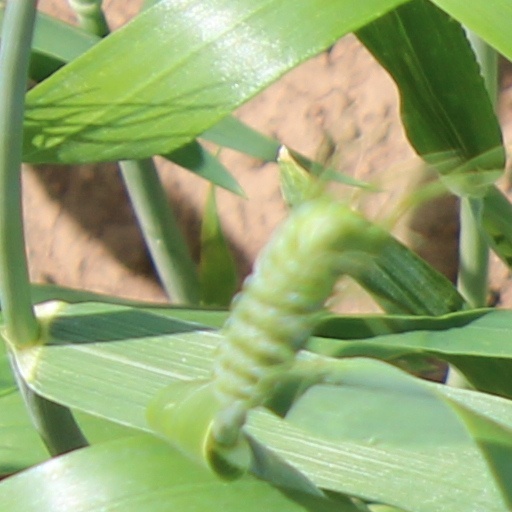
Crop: wheat